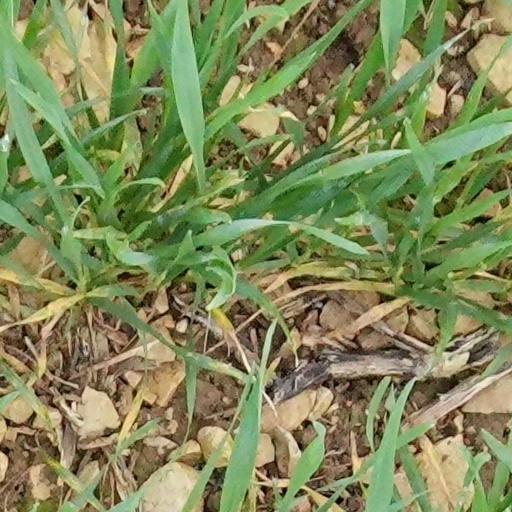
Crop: wheat